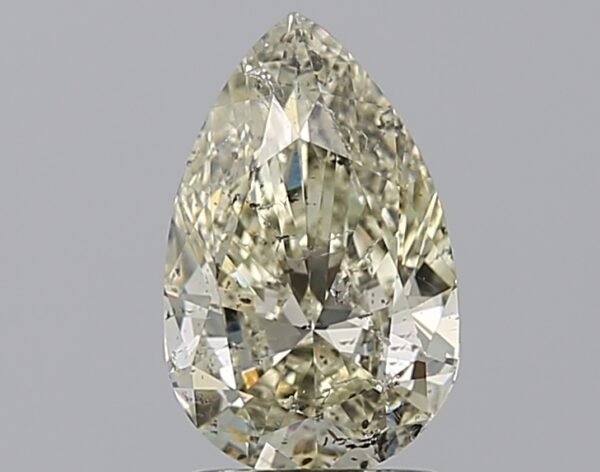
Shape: pear
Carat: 1.5
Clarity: SI2
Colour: K
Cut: GD
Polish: VG
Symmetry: VG
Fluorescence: SL
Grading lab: IGI
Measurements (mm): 10.1 x 6.37 x 3.64